Giorgio Biandrata

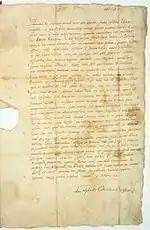
John Calvin letter to the Calvinist congress in Vilnius, including condemnation of Giorgio Blandrata's anti-trinitarian views, 9 October 1561, Geneva

Giorgio Biandrata or Blandrata (15155 May 1588) was an Italian-born Transylvanian physician and polemicist, who came from the De Biandrate family, powerful from the early part of the 13th century. He was an antitrinitarian.